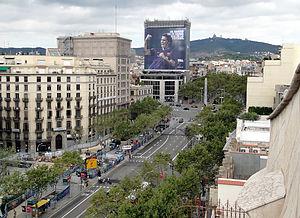
Vue de la Passeig de Gràcia à partir de la Casa Milà, Barcelone, Espagne